Wolfgang Clement

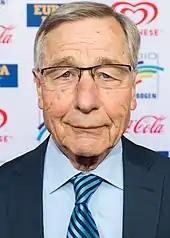
Clement in 2019

After the 2002 federal elections, Clement was part of the Social Democrats’ team in negotiations with the Green Party on a new coalition agreement for a government under the leadership of Chancellor Gerhard Schröder. He gave up his office of Minister-President of NRW on 21 October 2002 and was appointed Federal Minister of Economics and Labour in the new government led by Schröder. In this role, he was taking over the newly created so-called “super ministry” that had been formed by the amalgamation of the Economic and Labour ministries.